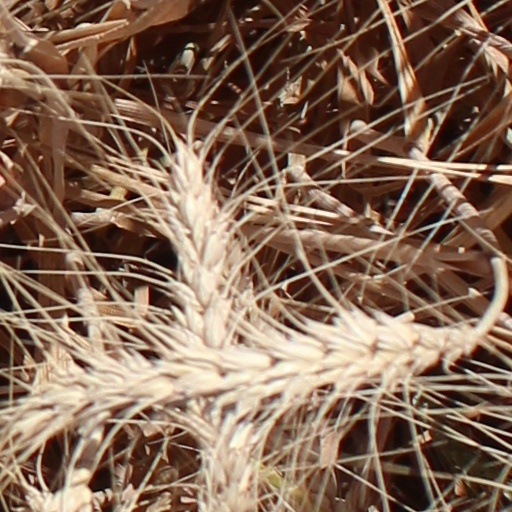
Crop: wheat